Juan Diego

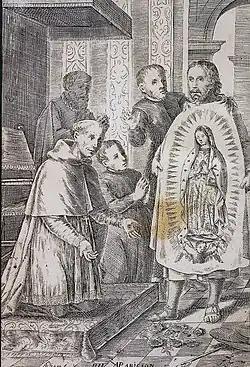
Engraving published in the book "Happiness of Mexico" in 1666 and 1669 (Spain) representing Juan Diego during the appearance of the Virgin of Guadalupe

The following account is based on that given in the "Nican mopohua" which was first published in Nahuatl in 1649 as part of a compendious work known as the "Huei tlamahuiçoltica". No part of that work was available in Spanish until 1895 when, as part of the celebrations for the coronation of the image of the Virgin of Guadalupe in that year, there was published a translation of the "Nican Mopohua" dating from the 18th century. This translation, however, was made from an incomplete copy of the original. Nor was any part of the "Huei tlamahuiçoltica" republished until 1929, when a facsimile of the original was published by Primo Feliciano Velásquez together with a full translation into Spanish (including the first full translation of the "Nican Mopohua"), since then the "Nican Mopohua", in its various translations and redactions, has supplanted all other versions as the narrative of preference. The precise dates in December 1531 (as given below) were not recorded in the "Nican Mopohua", but are taken from the chronology first established by Mateo de la Cruz in 1660.